Demographics of Houston

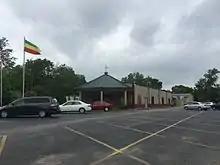
Debre Selam Medhanealem Ethiopian Orthodox Tewahdo Church in Fondren Southwest

Mesfin Genanaw, a Houston Community College teacher who was one of the individuals who assisted with the building of the area Ethiopian Orthodox church, stated in a 2003 "Houston Chronicle" article that there was estimated 5,000 Ethiopians in Greater Houston. In 2020, Dai Huynh wrote in "Buzz Magazines" that the number of ethnic Ethiopians in the Houston area goes "from 3,000 to 10,000 depending on whom you ask".